Charles W. Froessel

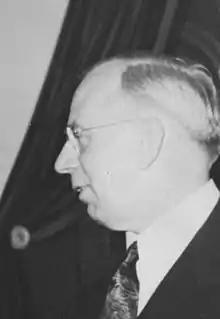
Charles William Froessel

Charles William Froessel (November 8, 1892, in Brooklyn, Kings County, New York – May 2, 1982, in Manhattan, New York City) was an American lawyer and politician.